Southwest Management District

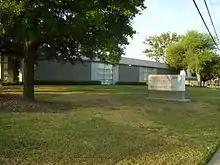
M. E. Walter Neighborhood Library

Two Houston Public Library facilities, the M. E. Walter Neighborhood Library and HPL Express Southwest, are in Greater Sharpstown.